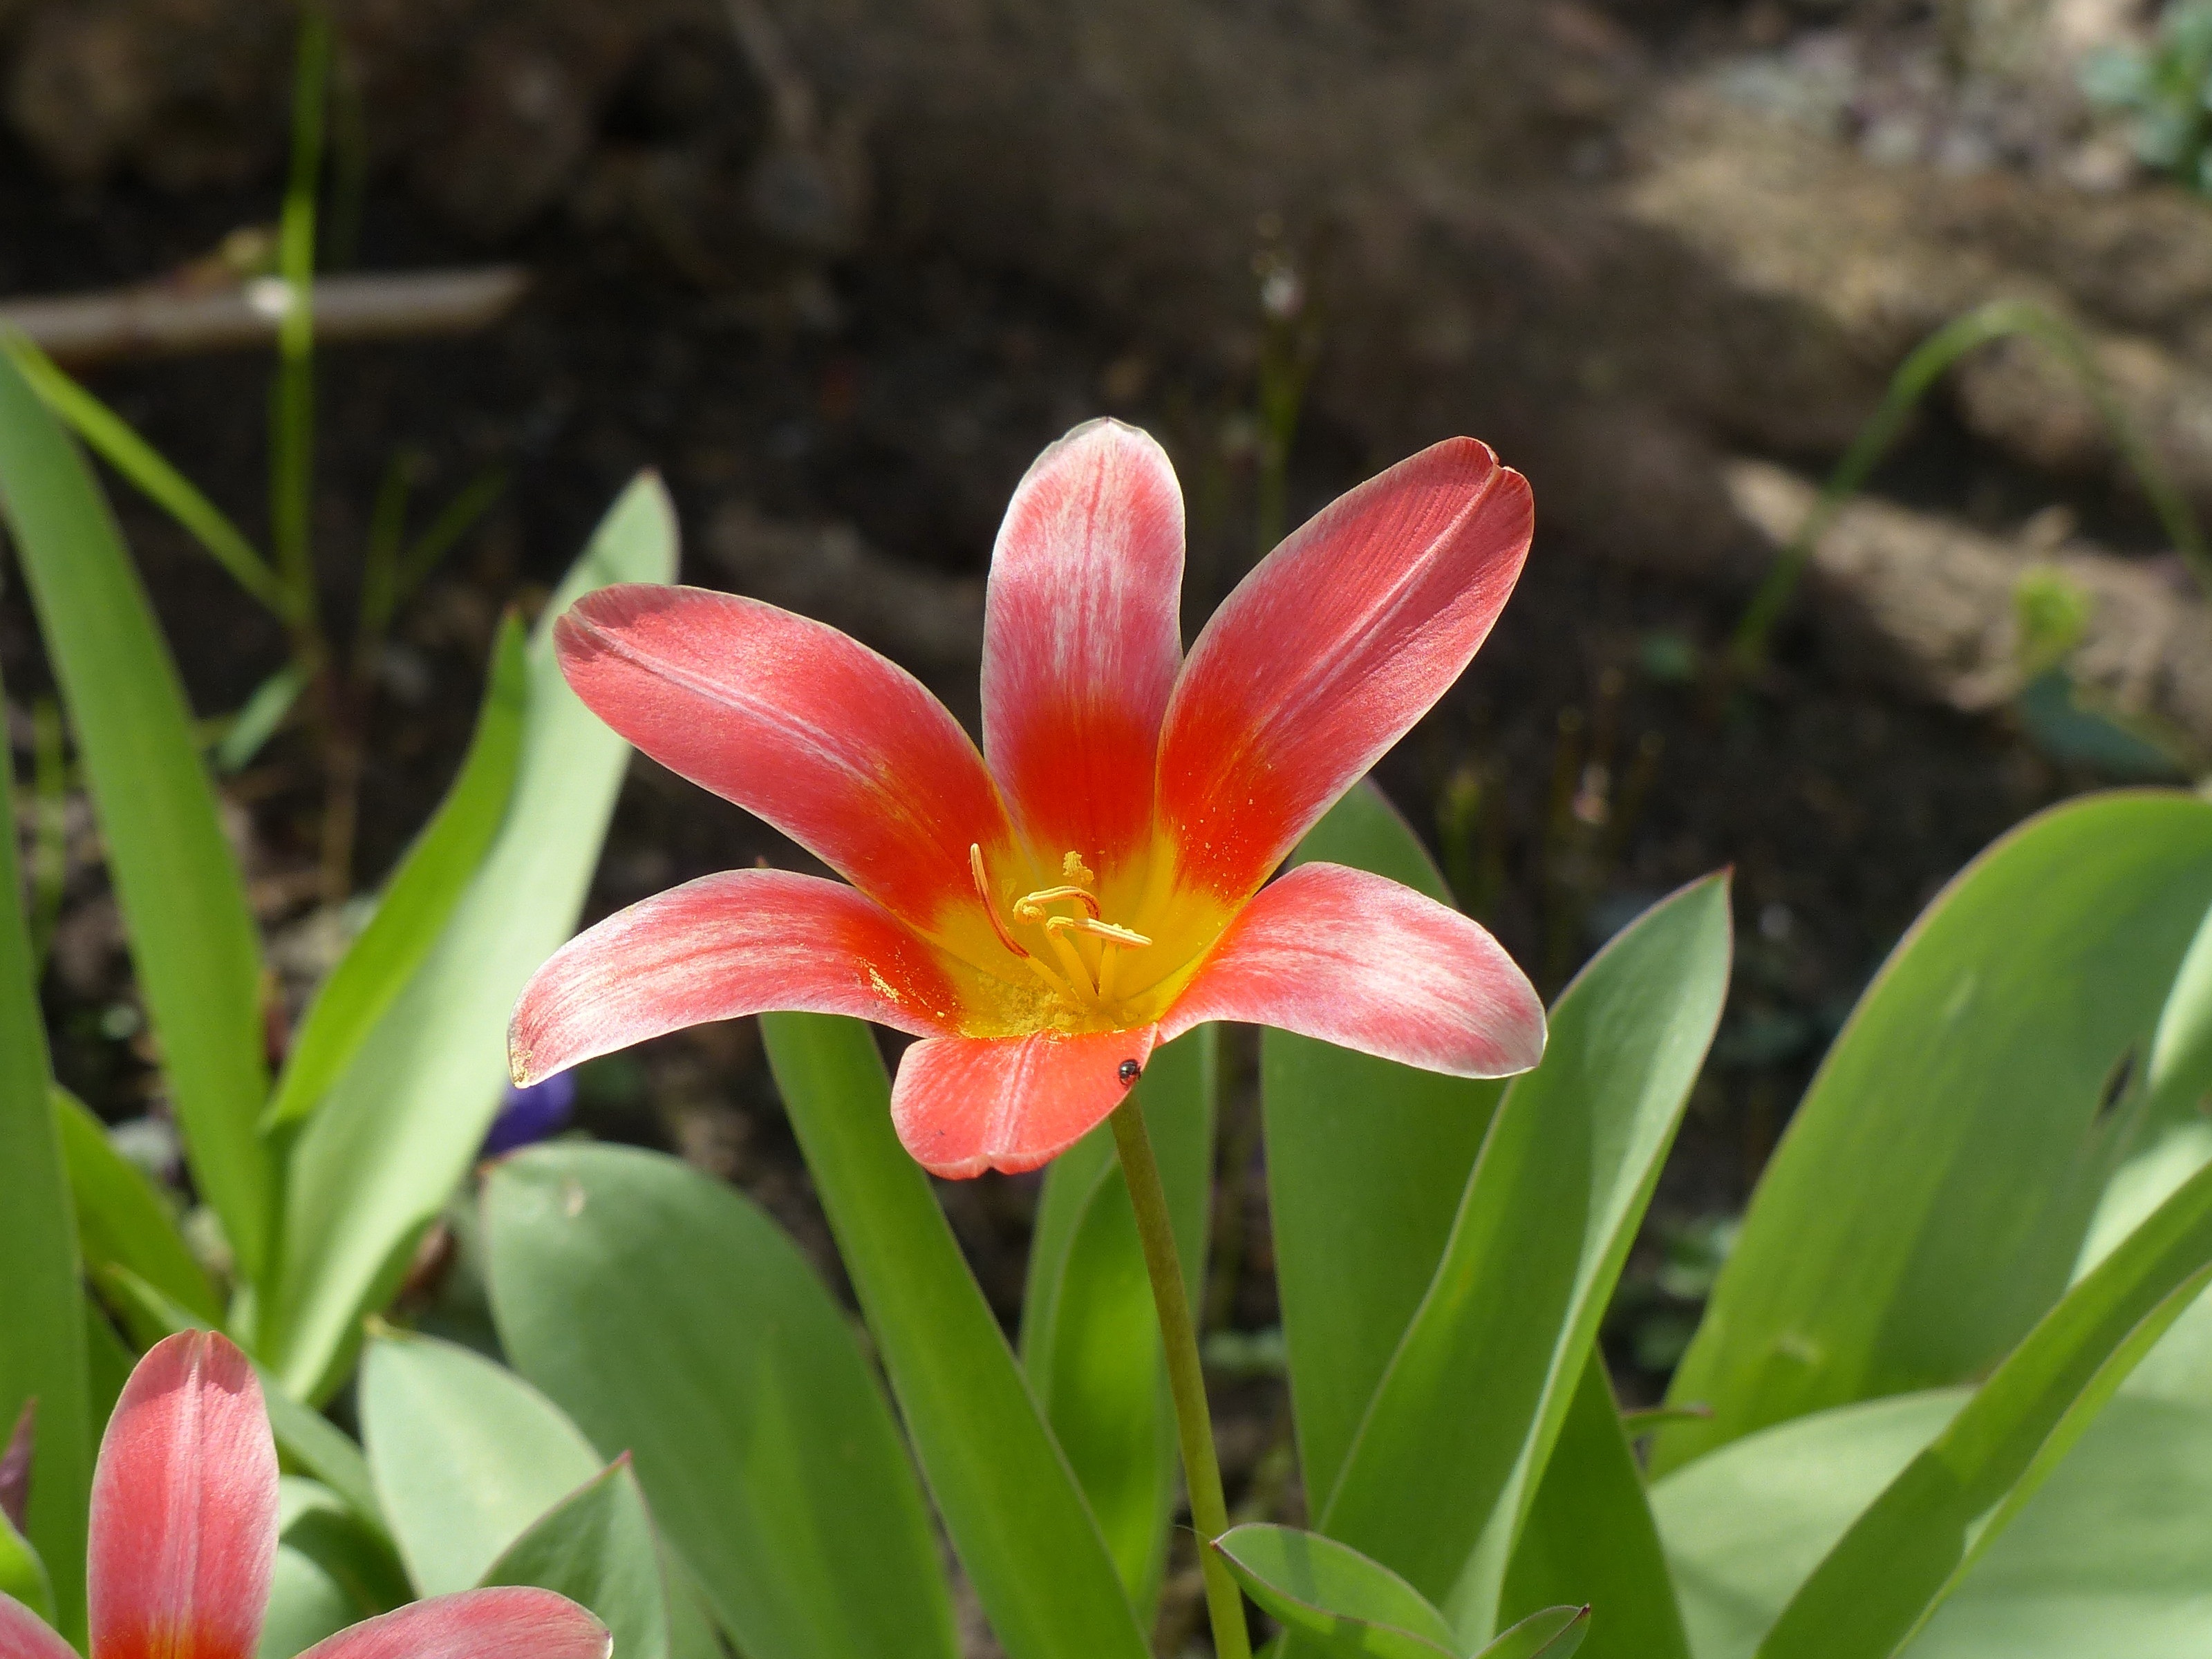
blossom, plant, flower, petal, bloom, red, botany, flora, bright, daylily, flowering plant, tulips greenhouse, land plant